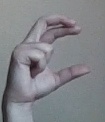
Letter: thal